Climate of Minneapolis–Saint Paul

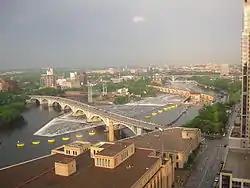
St. Anthony Falls after a spring storm

Winter precipitation comes in a few different forms. Snow is the main form of precipitation, but freezing rain, hail, sleet and sometimes even rain are all possible during the winter months. Larger storm systems, often Panhandle hooks or other storms that occur with a meridional flow, can bring large amounts of snow and even blizzard conditions. The average annual snowfall in the Twin Cities is , with an average of 100 days per year with at least of snow cover. The most snow the Twin Cities has officially seen during one winter was in 1983–1984 with , and the least was in 1930–1931 with .